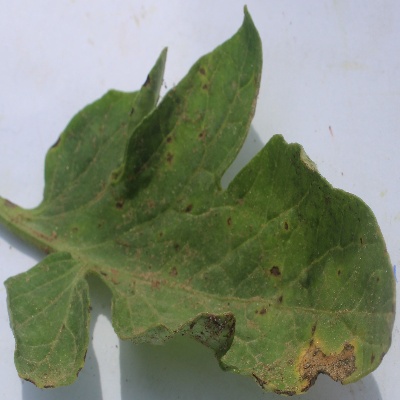
Crop: Tomato
Condition: leaf blight